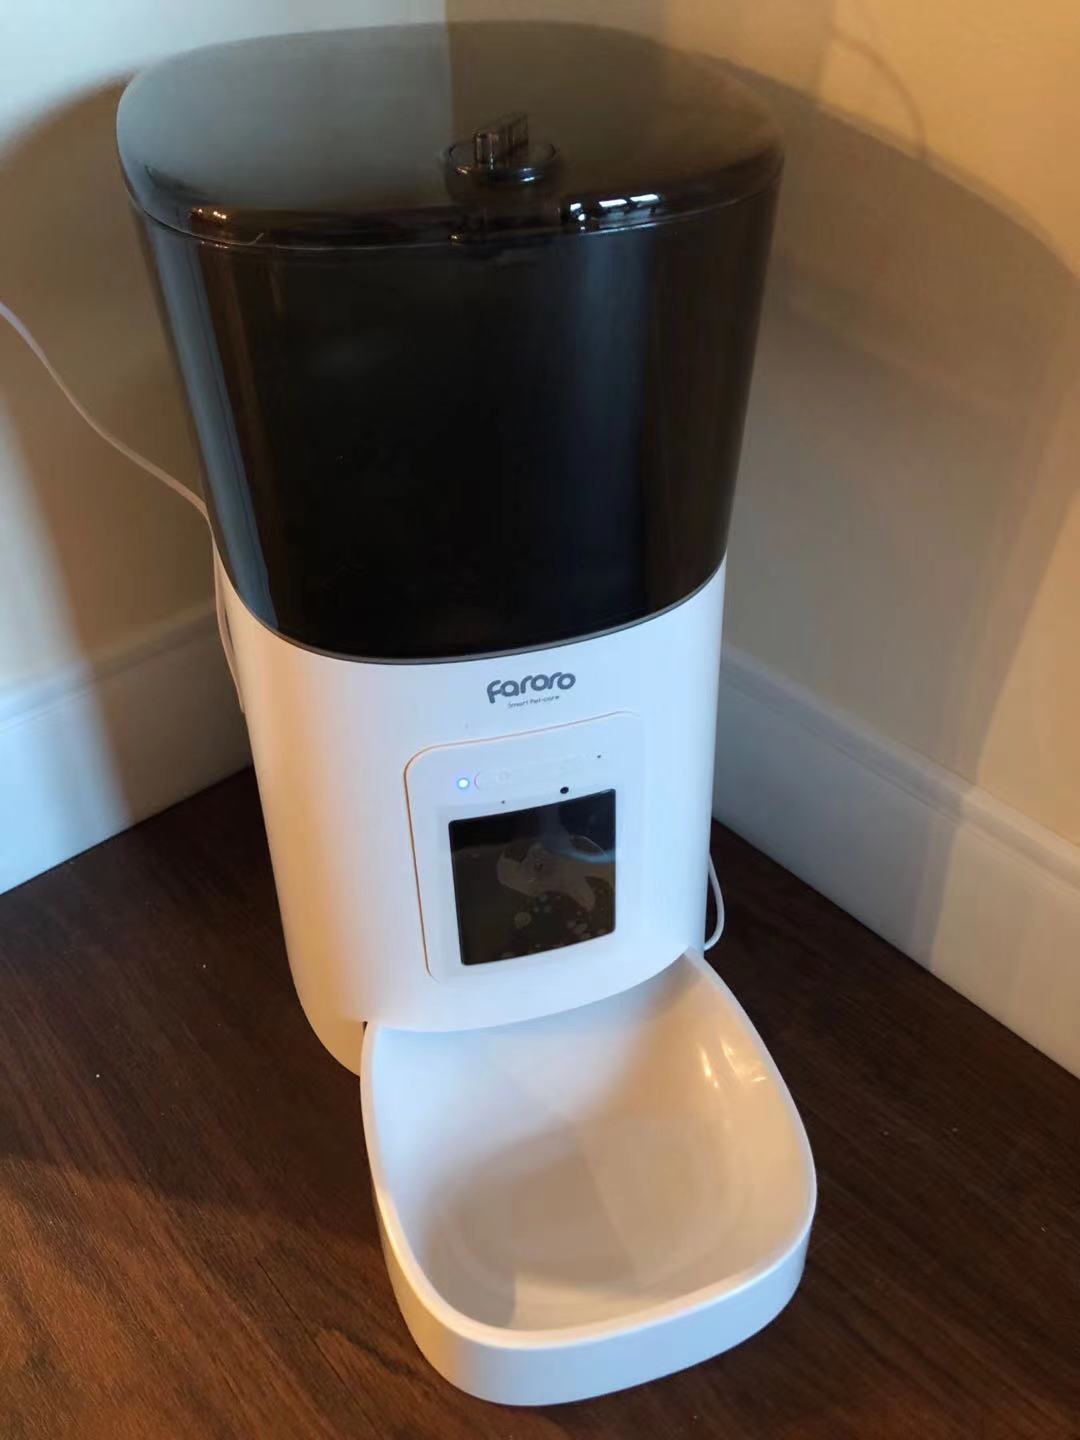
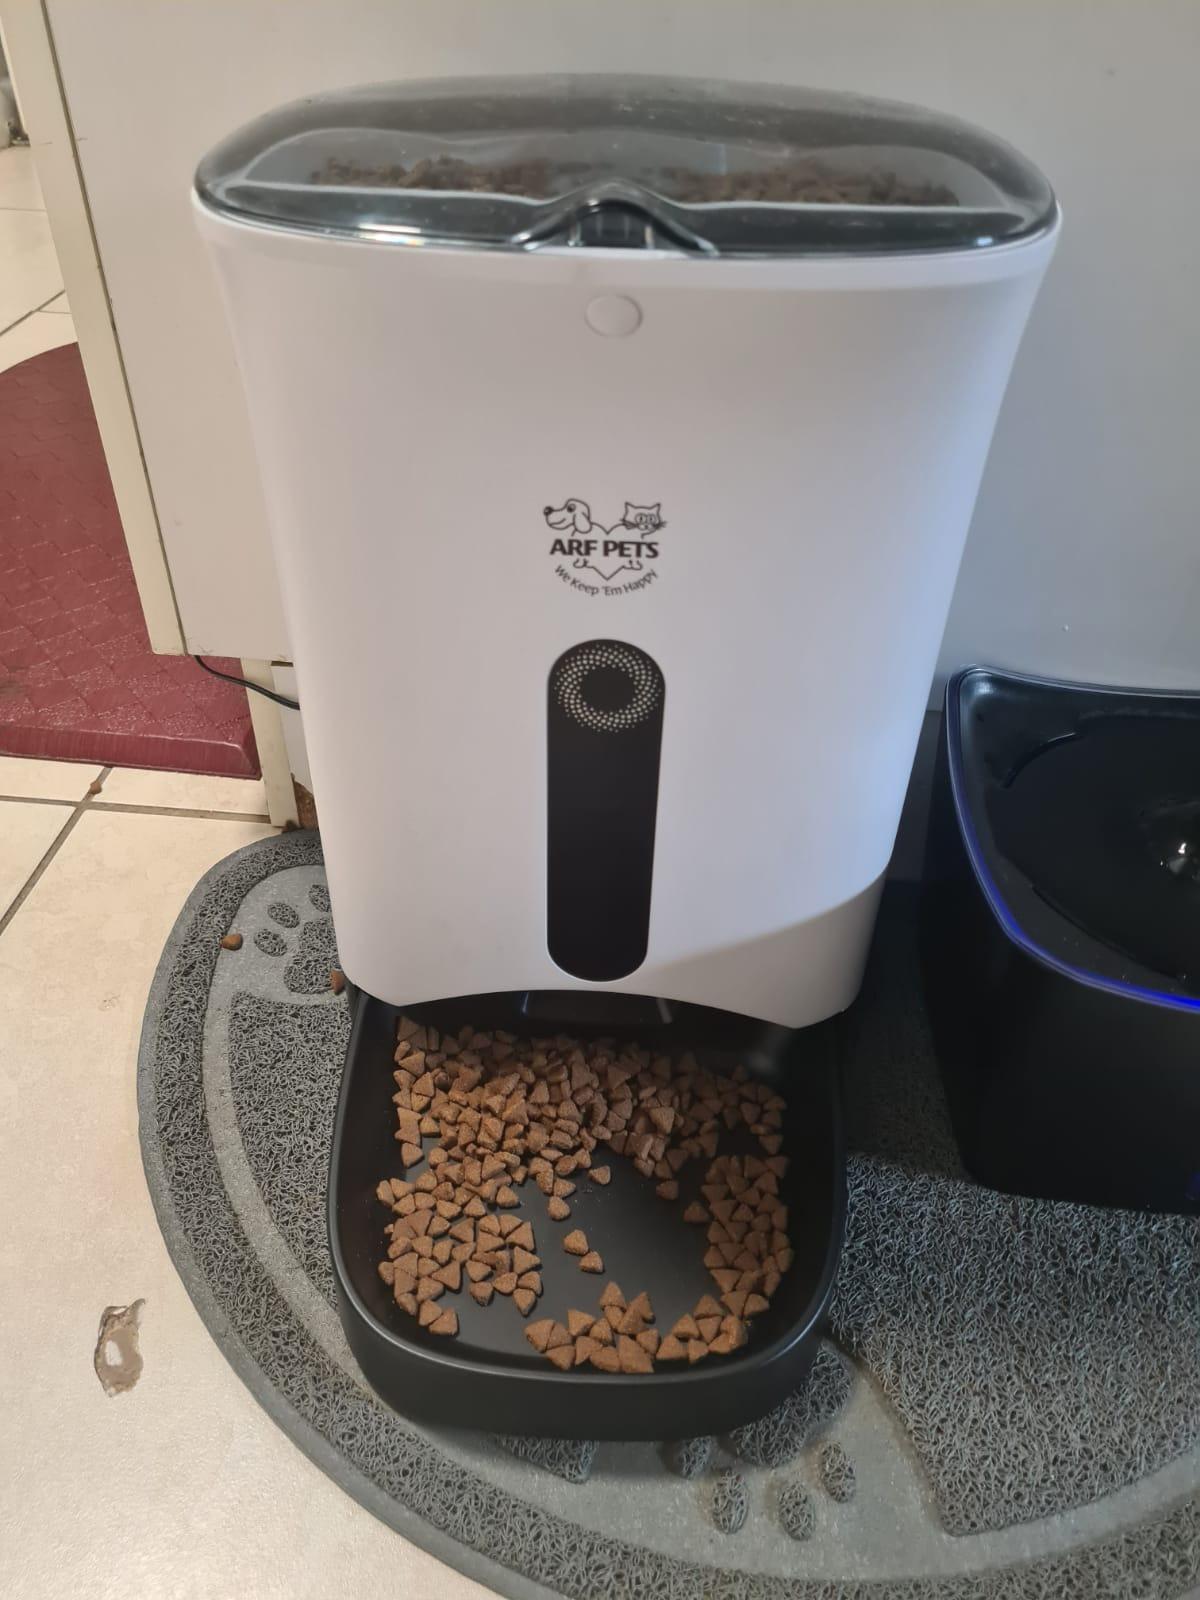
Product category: items_feeder
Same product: no